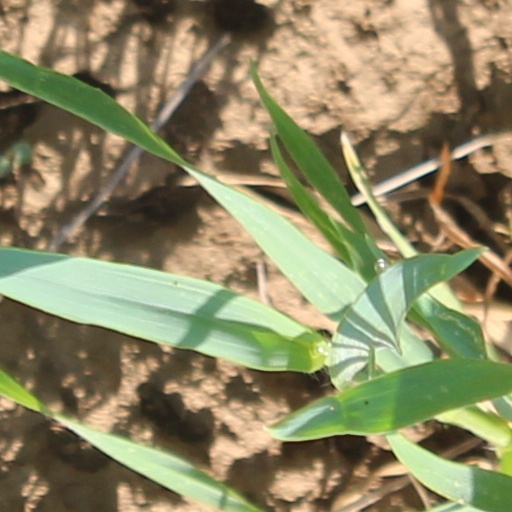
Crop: wheat